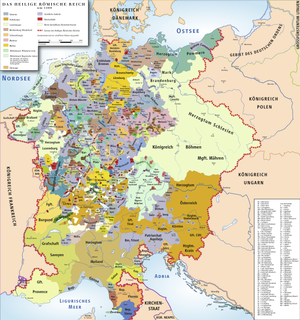
Det tysk-romerske Rige / Historie / Kronen skifter mellem fyrster af forskellige slægter, indtil den endelig tilfalder Huset Habsburg (1273-1438) / Konger på rad
Det tysk-romerske Rige omkring år 1400.
Det Hellige Romerske Rige af Tysk Nation, på dansk som regel kaldt for Det Tysk-Romerske Rige, var et politisk konglomerat af lande i Vest- og Centraleuropa med Tyskland som centrum. Kejserrigets navn skiftede meget gennem tiderne. Udtrykket Det romerske kejserrige blev brugt i 1034 som betegnelse for Konrad 2.s lande. I 1157 brugte man udtrykket Det hellige kejserrige. Titlen romersk kejser om nordeuropæiske herskere blev anvendt første gang under Otto 2. Indtil da havde kejserne fra og med Karl den Store og til og med Otto 1. den Store anvendt titlen Imperator Augustus. Det præcise udtryk, Det hellige romerske kejserrige dateres fra 1254, og den afsluttende version, Det hellige romerske kejserrige af tysk nation ses første gang i 1512.